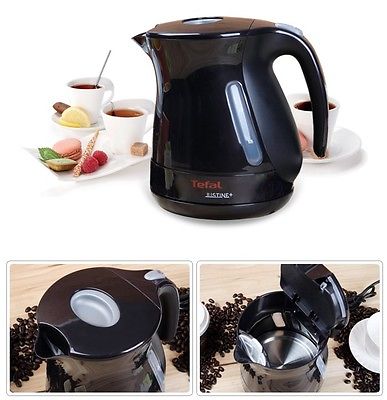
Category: kettle